Andrew Boyd (author)

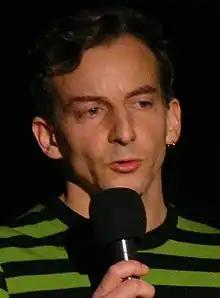
Andrew Boyd speaking publicly

Andrew Boyd (born 1962) is an American author, humorist, and veteran of creative campaigns for social change. He led the decade-long satirical media campaign Billionaires for Bush. He co-founded Agit-Pop Communications, a "subvertising" agency, as well as the netroots social justice movement, The Other 98%. He's the author of five books: "I Want a Better Catastrophe", "Beautiful Trouble", "Daily Afflictions", "Life’s Little Deconstruction Book" and the "Activist Cookbook."